Japanese input method

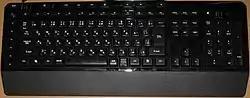
Microsoft's gaming keyboard for the Japanese market

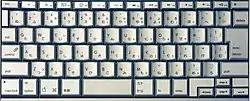
Apple MacBook Pro Japanese Keyboard

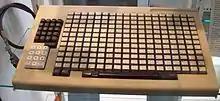

Japanese keyboards (as shown on the second image) have both hiragana and Roman letters indicated. The JIS, or Japanese Industrial Standard, keyboard layout keeps the Roman letters in the English QWERTY layout, with numbers above them. Many of the non-alphanumeric symbols are the same as on English-language keyboards, but some symbols are located in other places. The hiragana symbols are also ordered in a consistent way across different keyboards. For example, the , , , , , keys correspond to ("ta", "te", "i", "su", "ka", and "n") respectively when the computer is used for direct hiragana input.